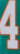
Number: 4